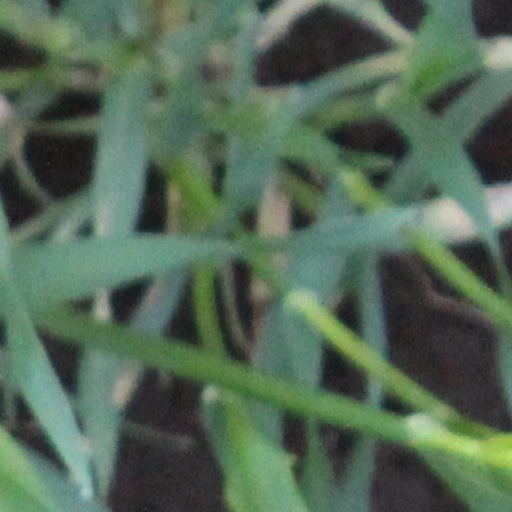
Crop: wheat